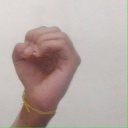
अक्षर: ऊ